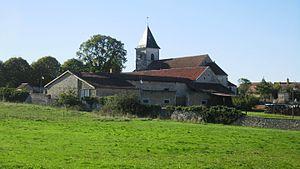
Puits (Côte-d'Or)
Puits est une commune française située dans le département de la Côte-d'Or en région Bourgogne-Franche-Comté.